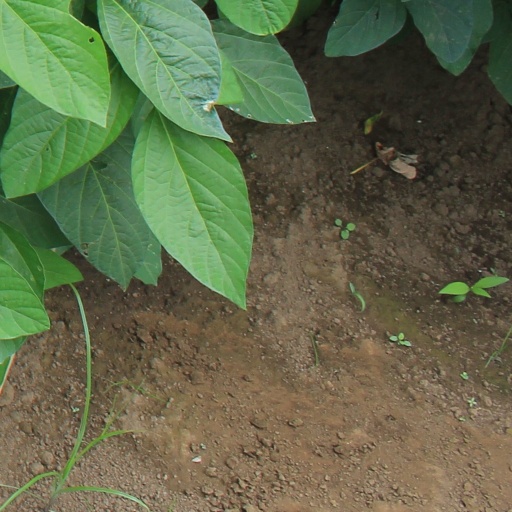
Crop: soybean